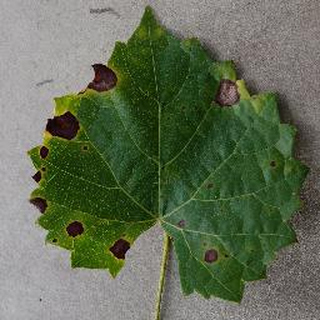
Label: grape_black_rot